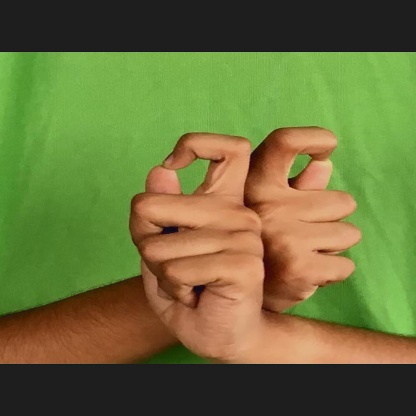
Mudra: Berunda